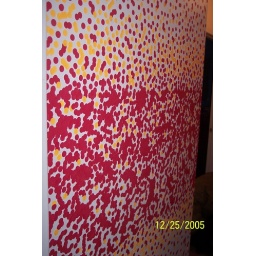
what happens when you got a box of orange dots and red dots in a wild party.